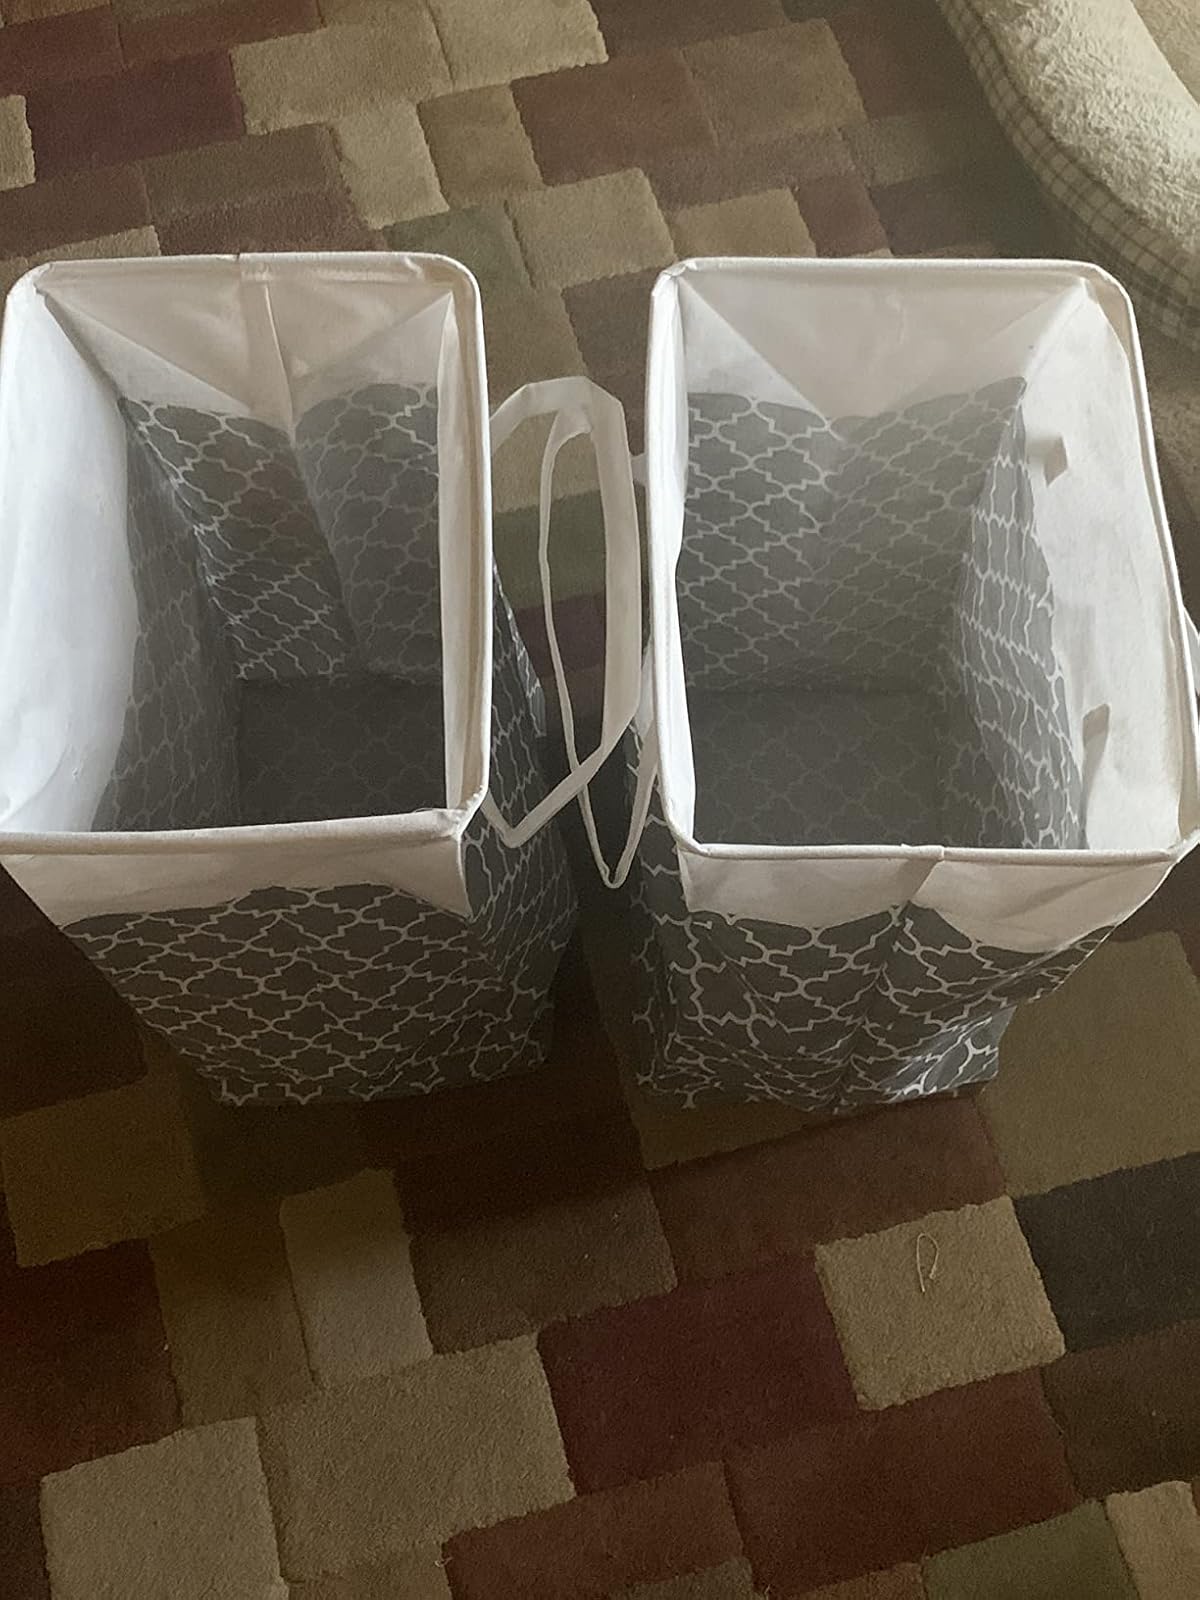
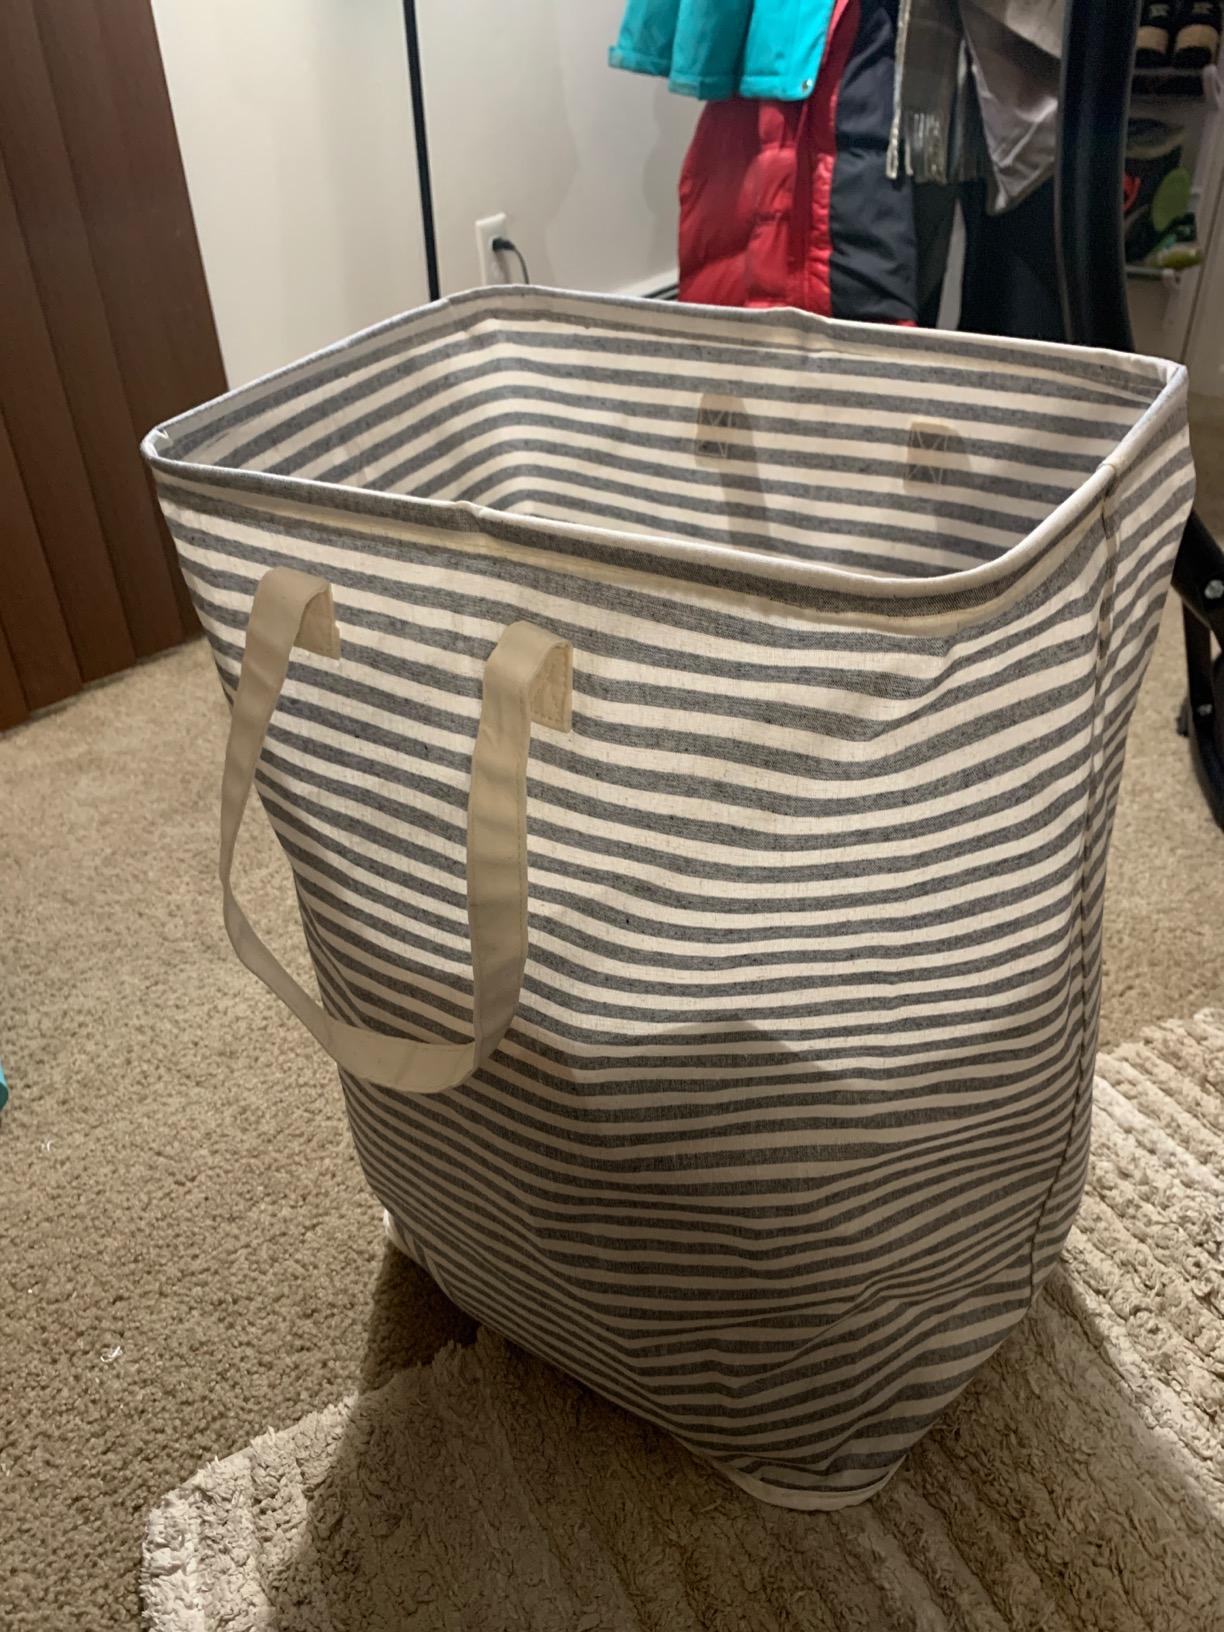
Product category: items_hamper
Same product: no